Wood Green

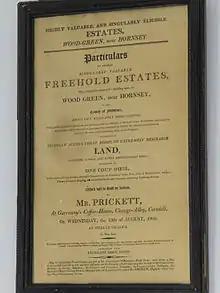
Notice for 1806 sale of land in Wood Green (Exact location unknown).

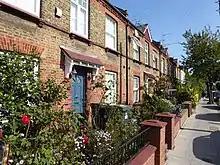
Houses at Wood Green

Wood Green is a suburban district of the London Borough of Haringey, London, England. Its postal district is N22, with parts in N8 or N15. The London Plan identifies it as one of the metropolitan centres in Greater London, and today it forms a major commercial district of north London.